St. Thomas Episcopal Church (Port Clinton, Ohio)

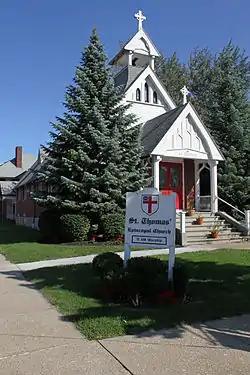

St. Thomas' Episcopal Church (St. Thomas' Guild Hall ; St. Thomas' Rectory) is a parish in the Episcopal Diocese of Ohio. Its historic Gothic Revival style church, at 214 E. Second Street in Port Clinton, Ohio, was built in 1896. It was added to the National Register of Historic Places in 1999.